Let Love Lead the Way

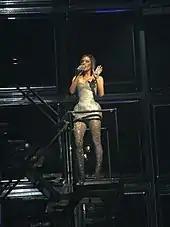
Beckham performing "Let Love Lead the Way" during The Return of the Spice Girls Tour

"Let Love Lead the Way" received mixed reviews from music critics. A reviewer from the "Birmingham Evening Mail" considered the track a "haunting ballad". Nigel Packer from BBC News said, "as song lyrics go it's not exactly Leonard Cohen, but a definite improvement on 'zig-a-zag-ah'." "Worldpop"s Tammy Hoyle pointed out that it "sounds even better in the context of the album." On his review for the album, Arion Berger, a journalist of "The Washington Post", declared, "On 'Forever', boilerplate girl-group R&B like 'Let Love Lead the Way' doesn't reinvent the genre, but it has a nice sing-along chorus." Lennat Mak of MTV Asia commented that the track "actually stand[s] out better than the up-tempo tracks" on "Forever". David Browne of "Entertainment Weekly" criticised the track, writing that it "could be sung by any urban radio girl group." Similarly, Esther Sadler, a writer for Virgin.net, stated, "The songs on Forever, in particularly Tell me Why, Let Love Lead the Way, Get Down With Me and loads more could be anyone's." According to Jackson Langford from MTV Australia, the song "is let down by its misuse of the group's charm", as "their appeal came from the fact they had complete disregard for the rules wherever they went, and 'Let Love Lead The Way' strips them of that fun entirely."